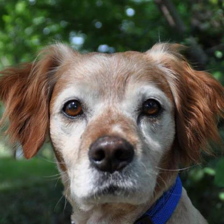
Label: animals